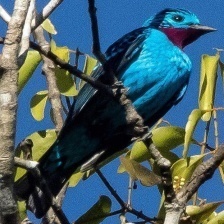
Species: SPANGLED COTINGA
Scientific name: COTINGA CAYANA